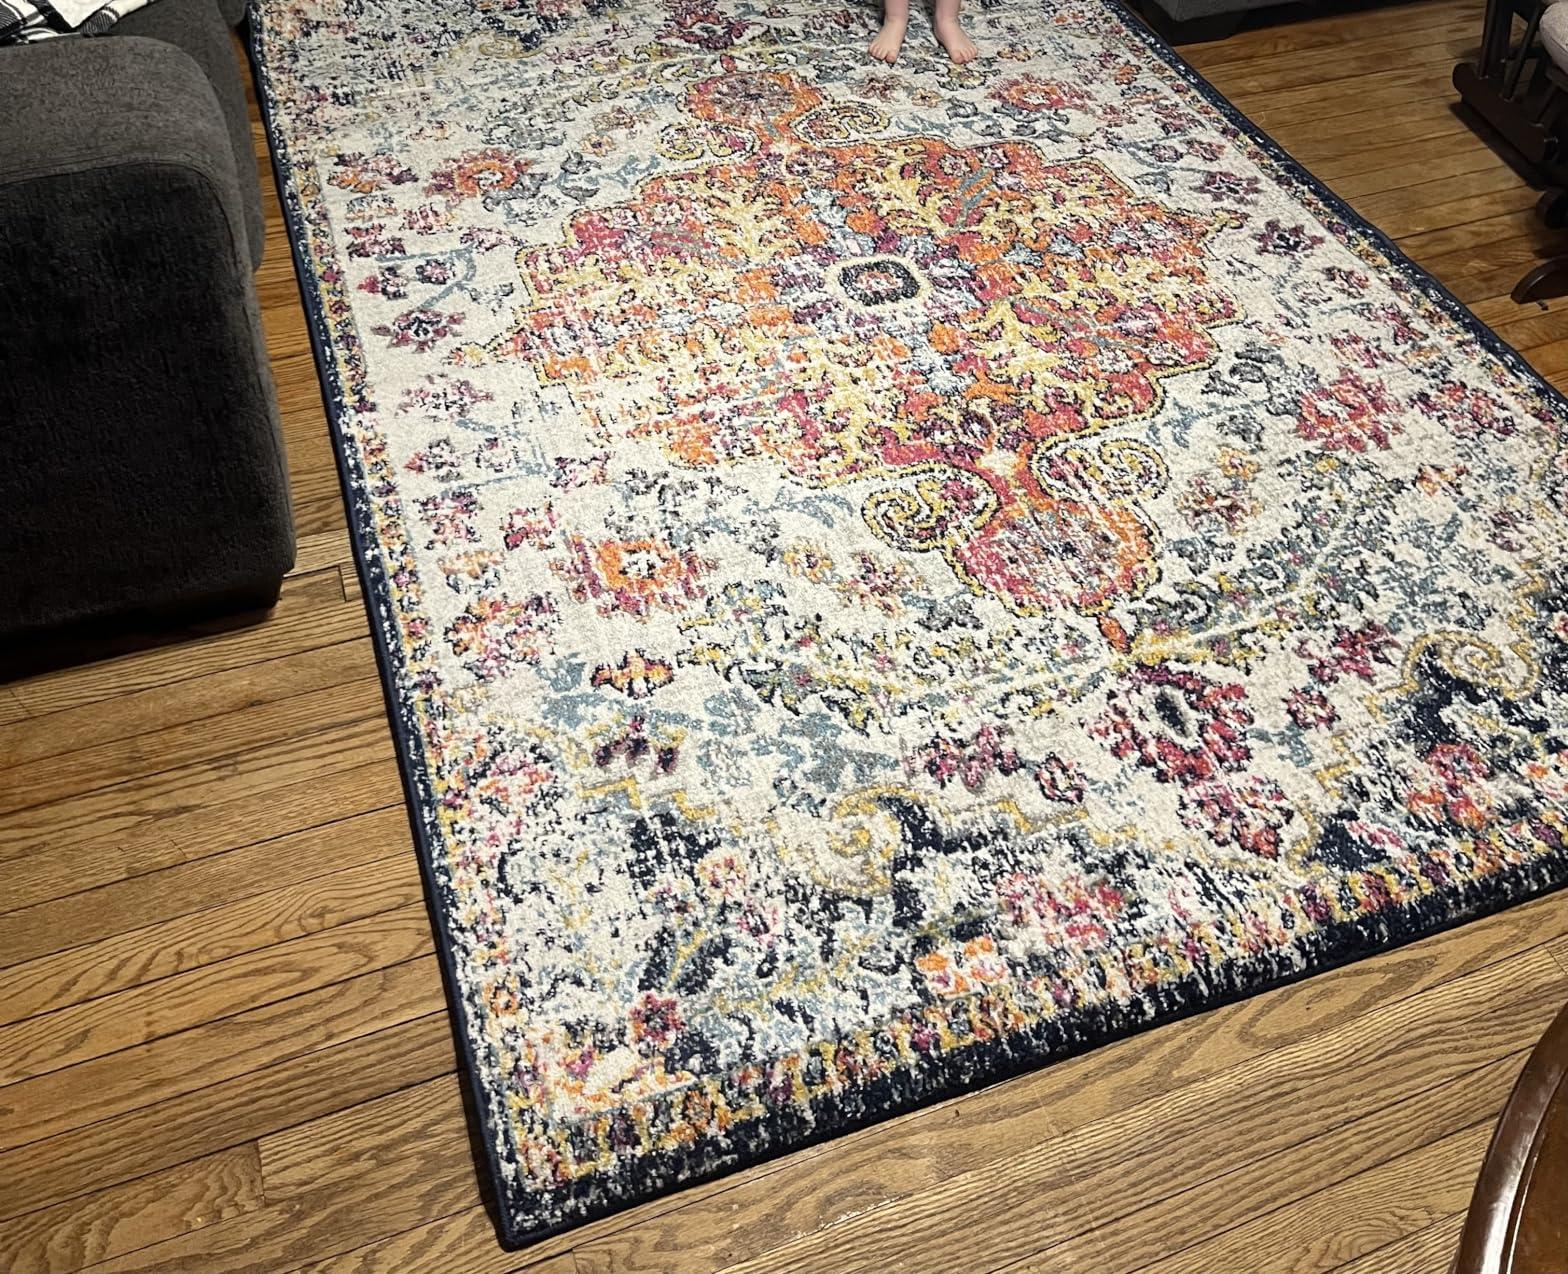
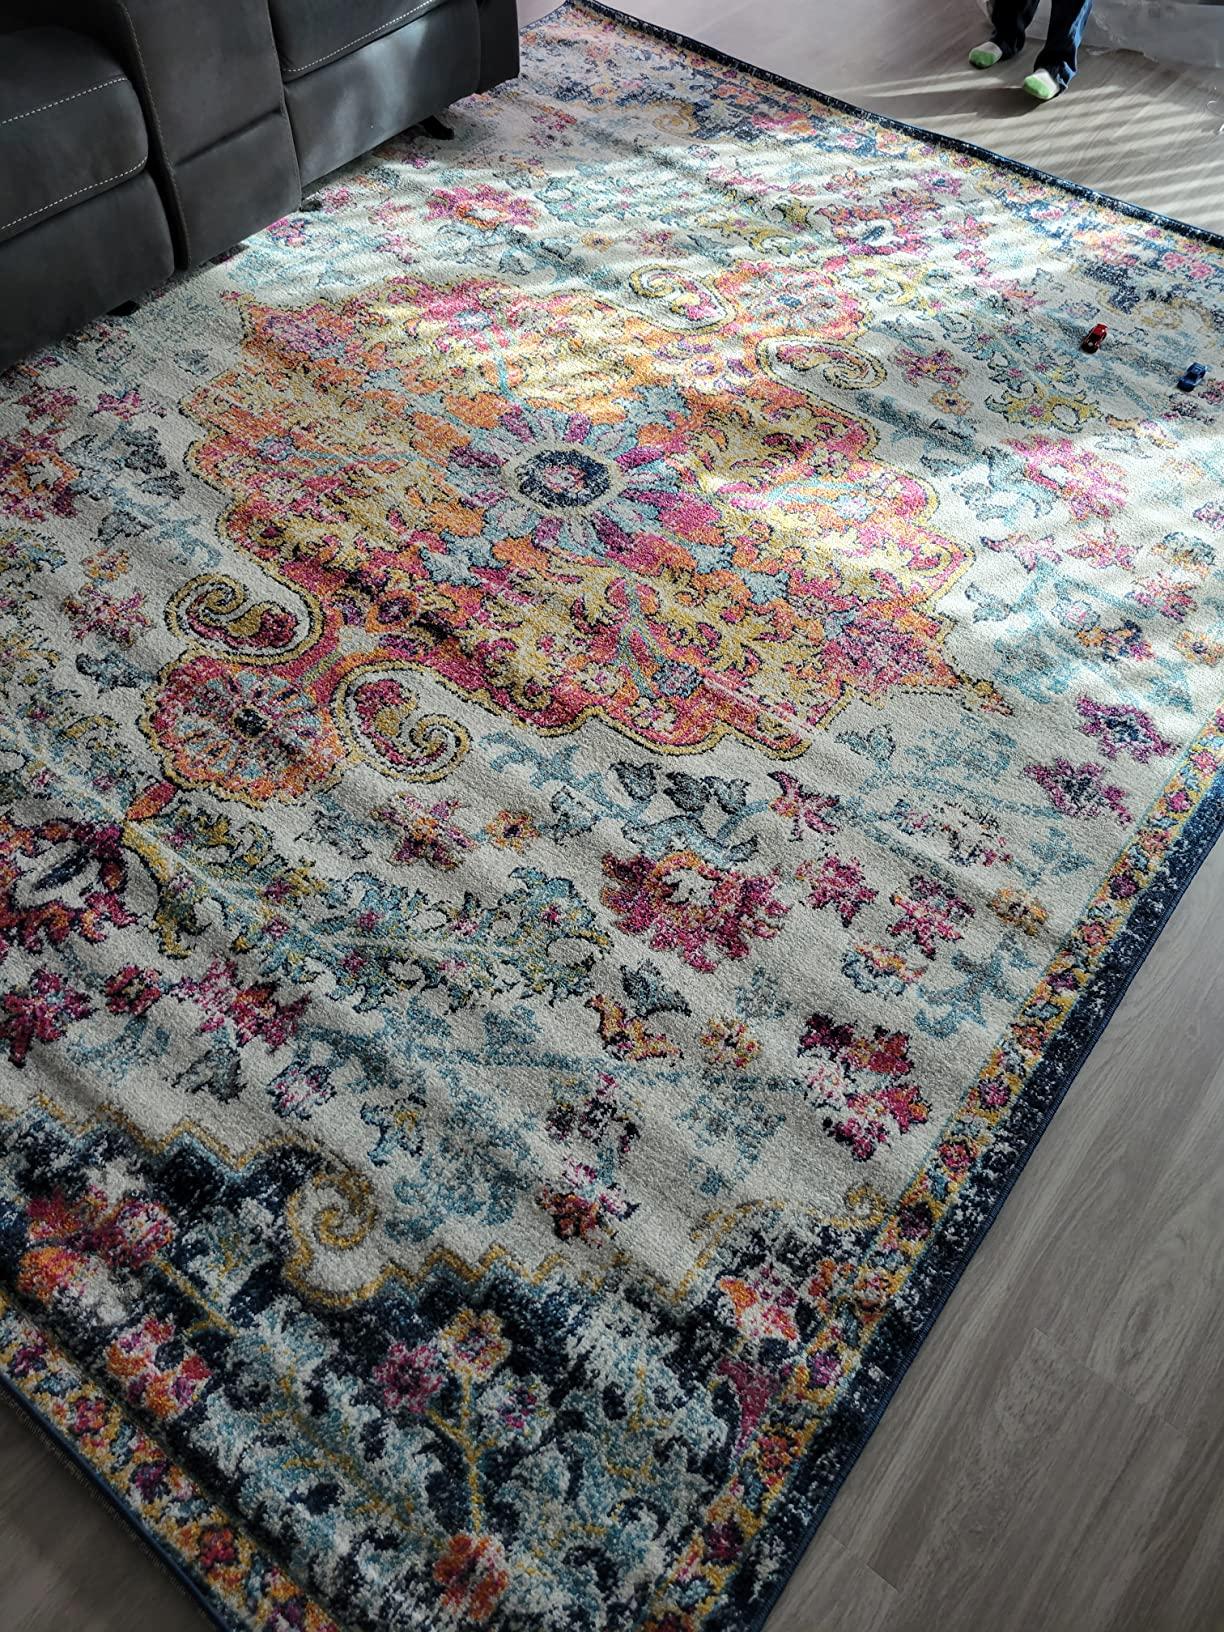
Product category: misc
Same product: yes